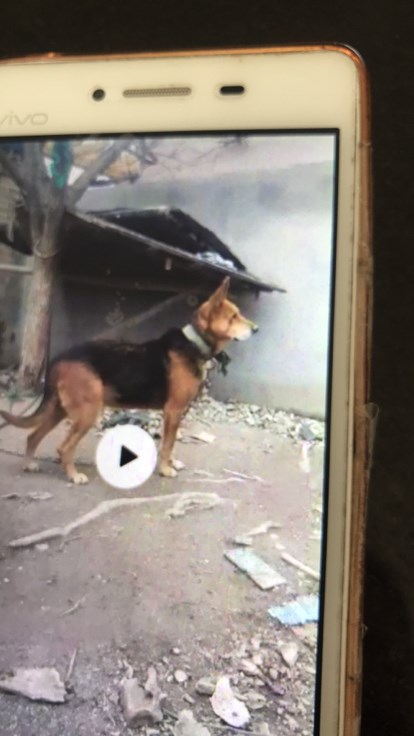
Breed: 3336-n000121-chinese_rural_dog